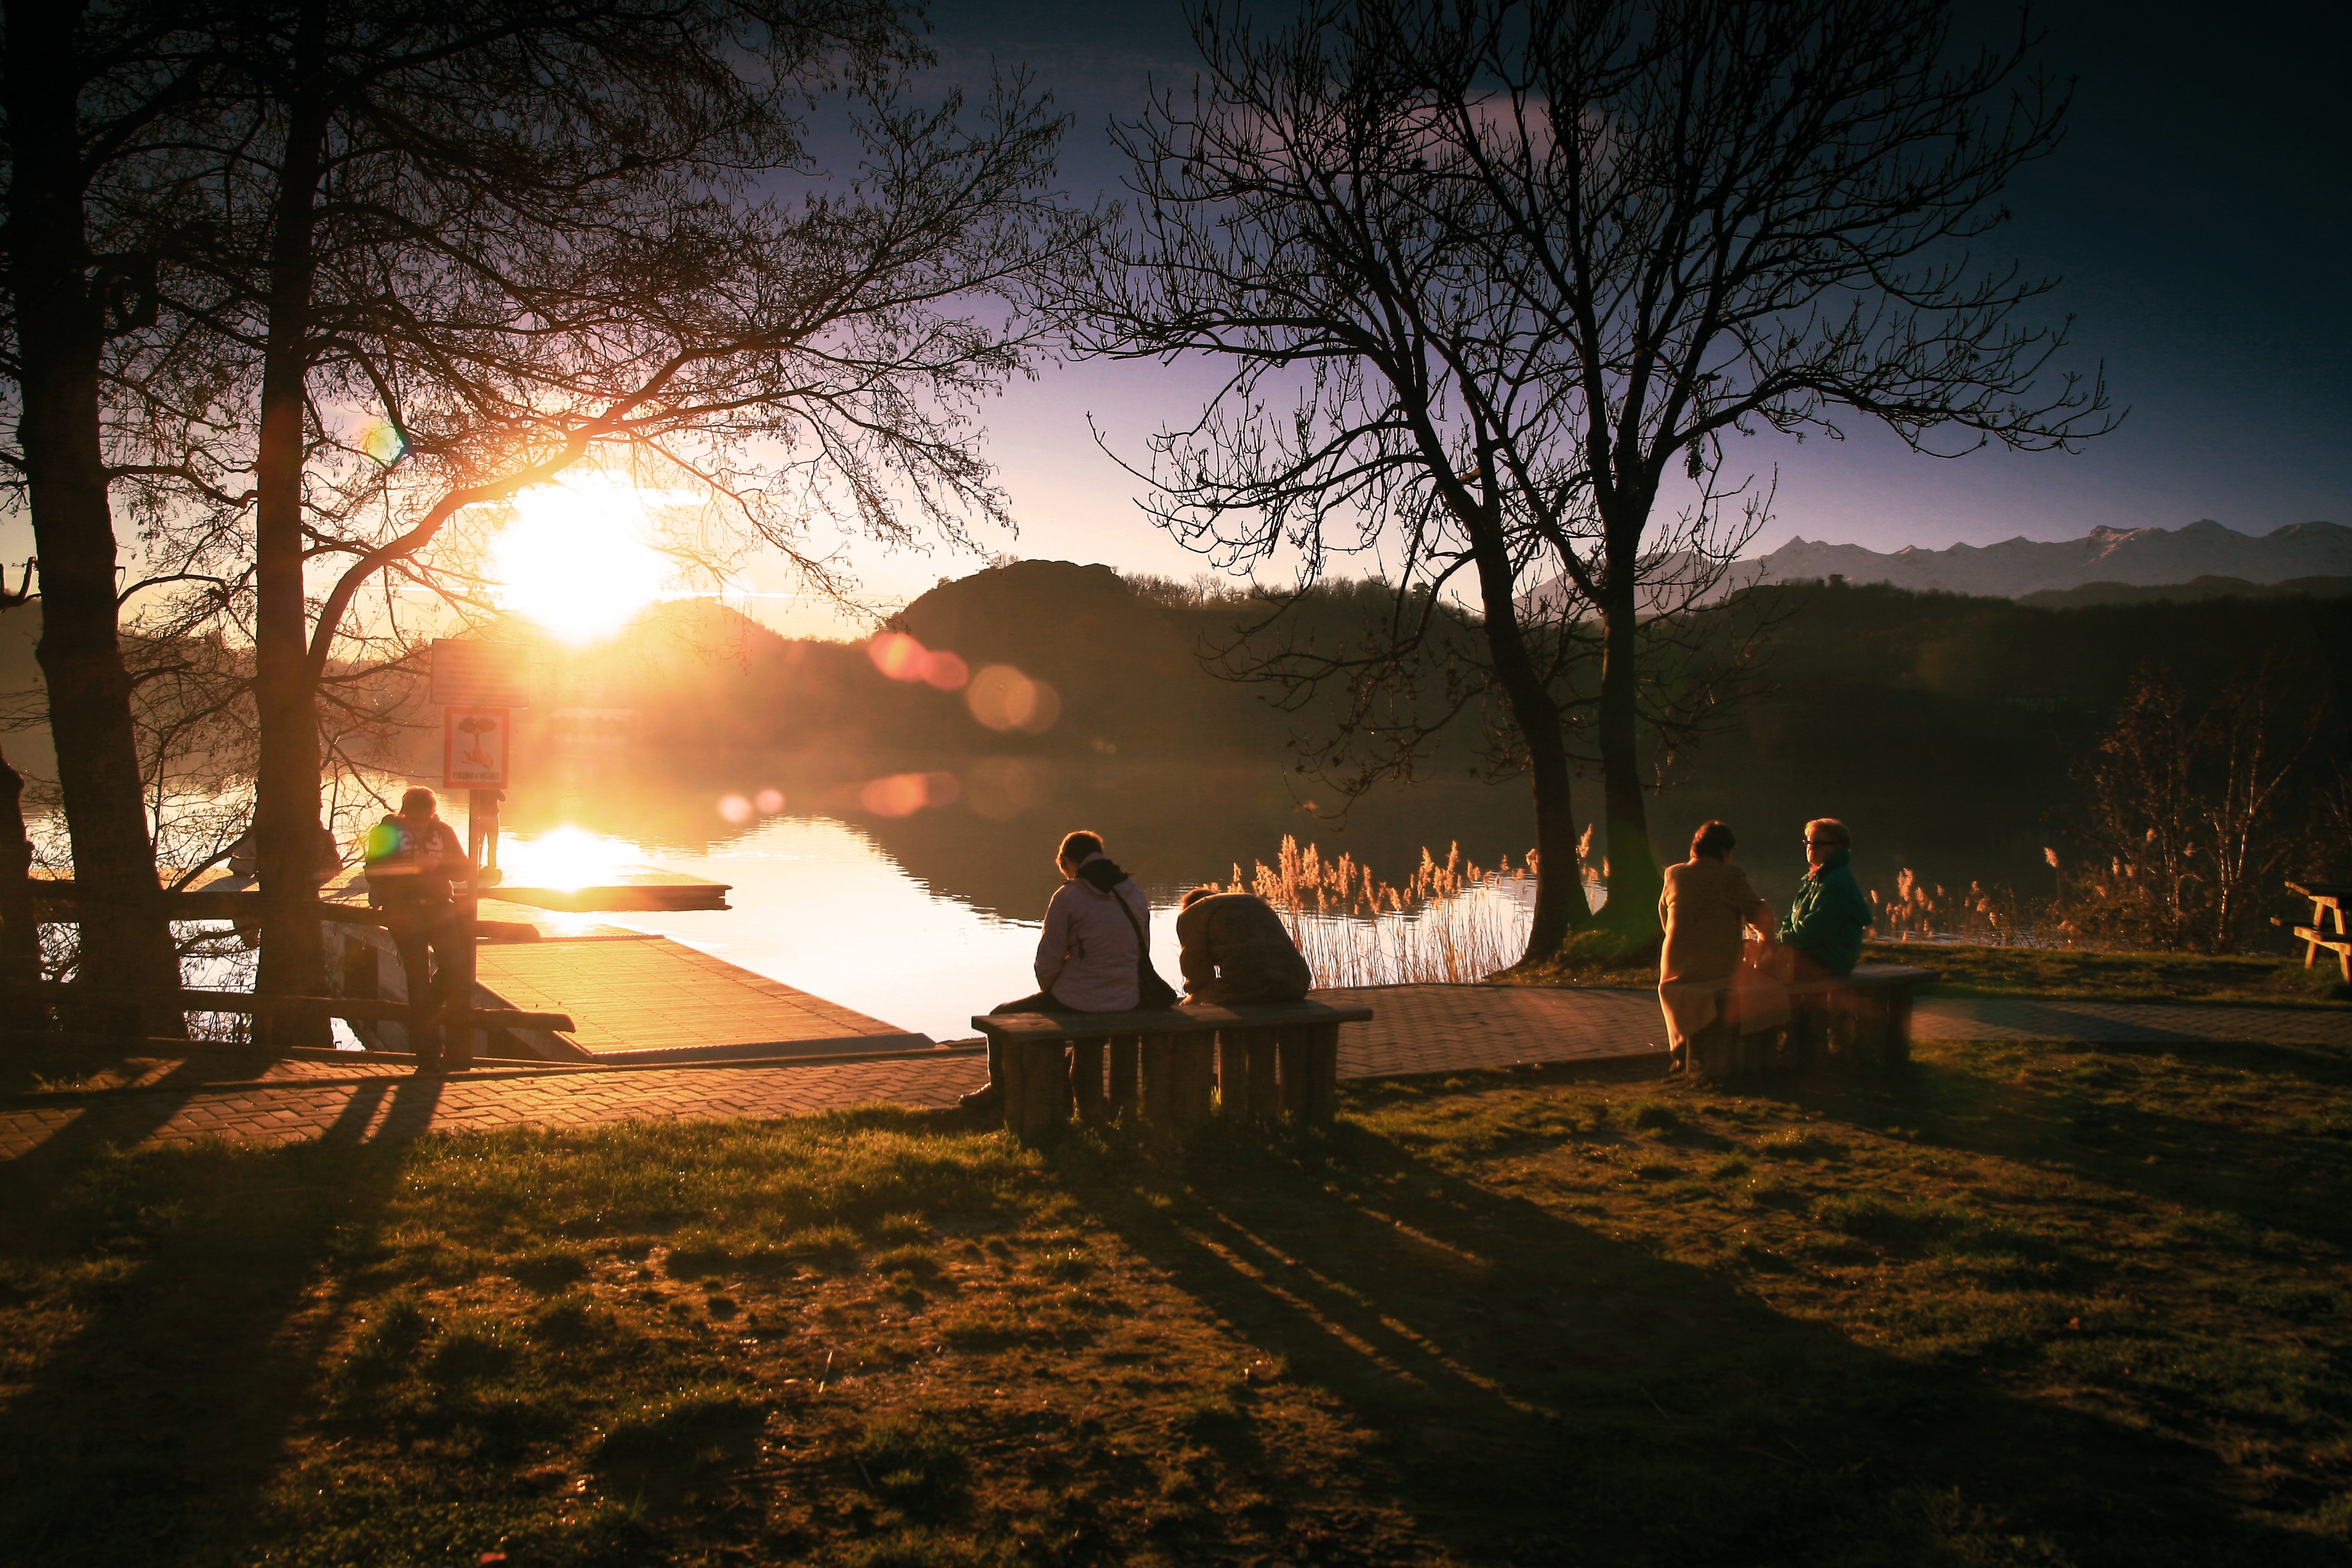
sky, tree, light, sunset, morning, sunlight, evening, sunrise, heat, landscape, sun, night, photography, cloud, recreation, plant, leisure, silhouette, style